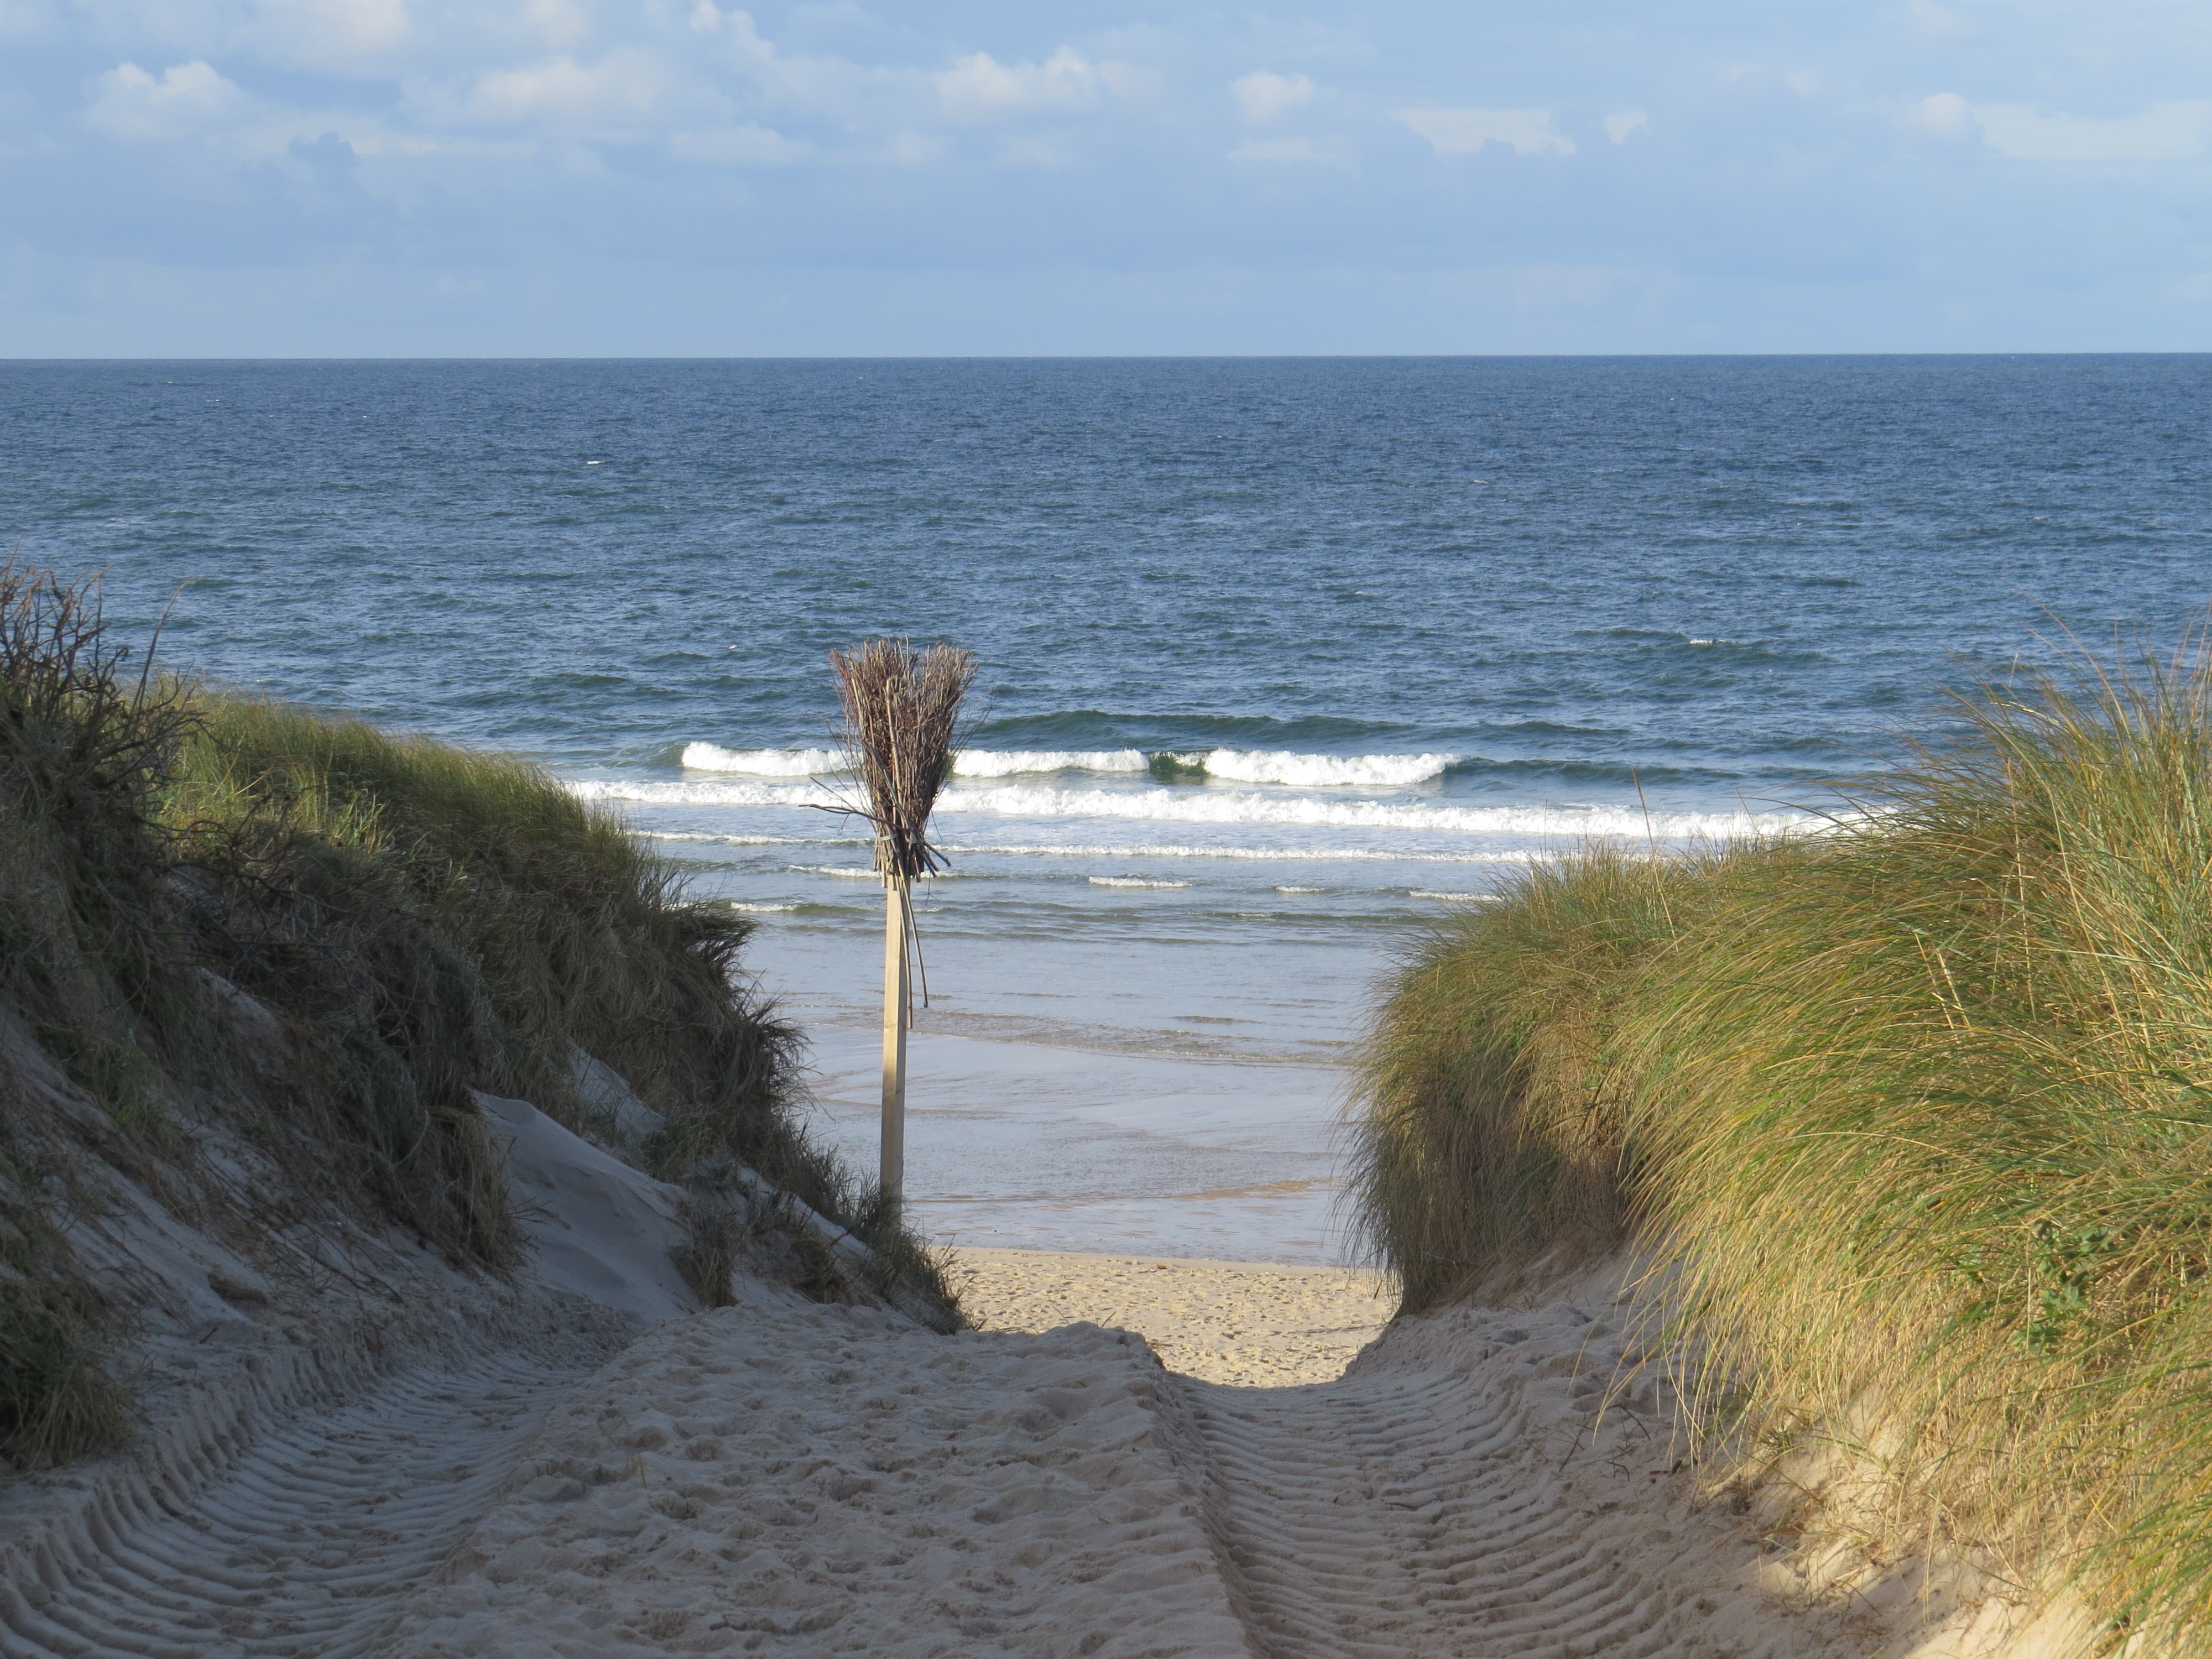
beach, sea, coast, water, sand, rock, ocean, horizon, dune, shore, wave, wind, vacation, cliff, bay, island, terrain, material, body of water, transition, habitat, north sea, cape, landform, sylt, natural environment